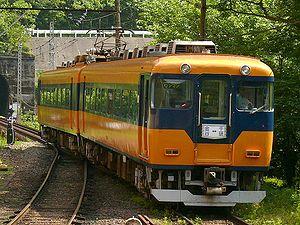
La Ōigawa Railway Co., Ltd., également appelée Daitetsu, est une compagnie de transport de passagers qui exploite deux lignes de chemin de fer dans la préfecture de Shizuoka, au Japon. C'est une filiale de la compagnie Meitetsu.